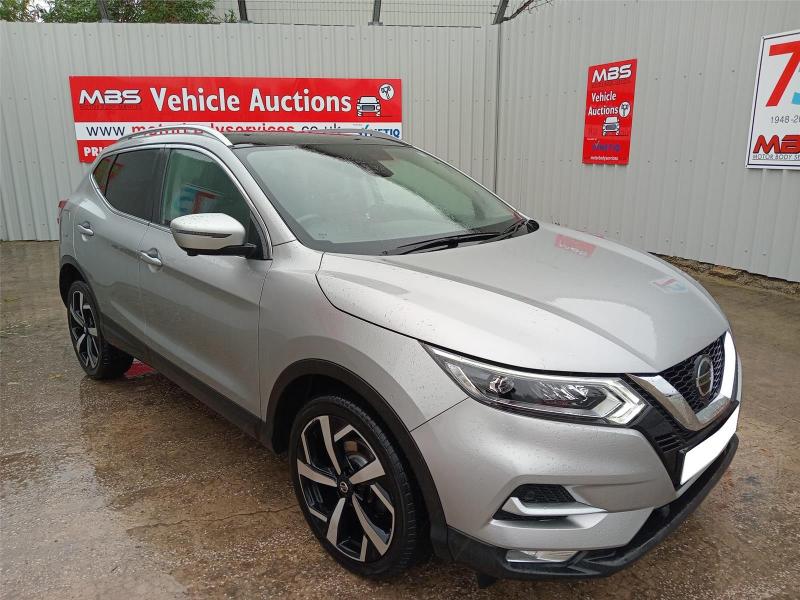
Aucun dommage détecté.
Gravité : aucun